Condor Ferries

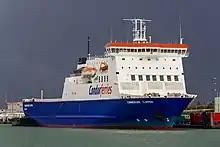
The Commodore Clipper in 2013

On 14 July 2014, "Commodore Clipper" accidentally grounded off Guernsey. The key findings of an investigation by Marine Accident Investigation Branch were: